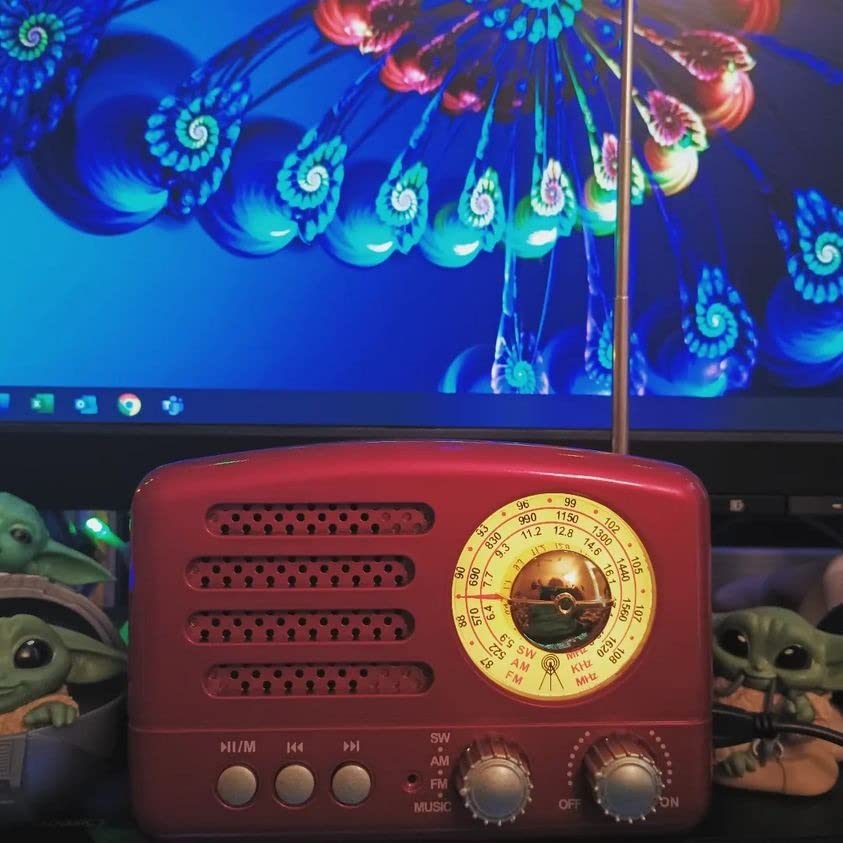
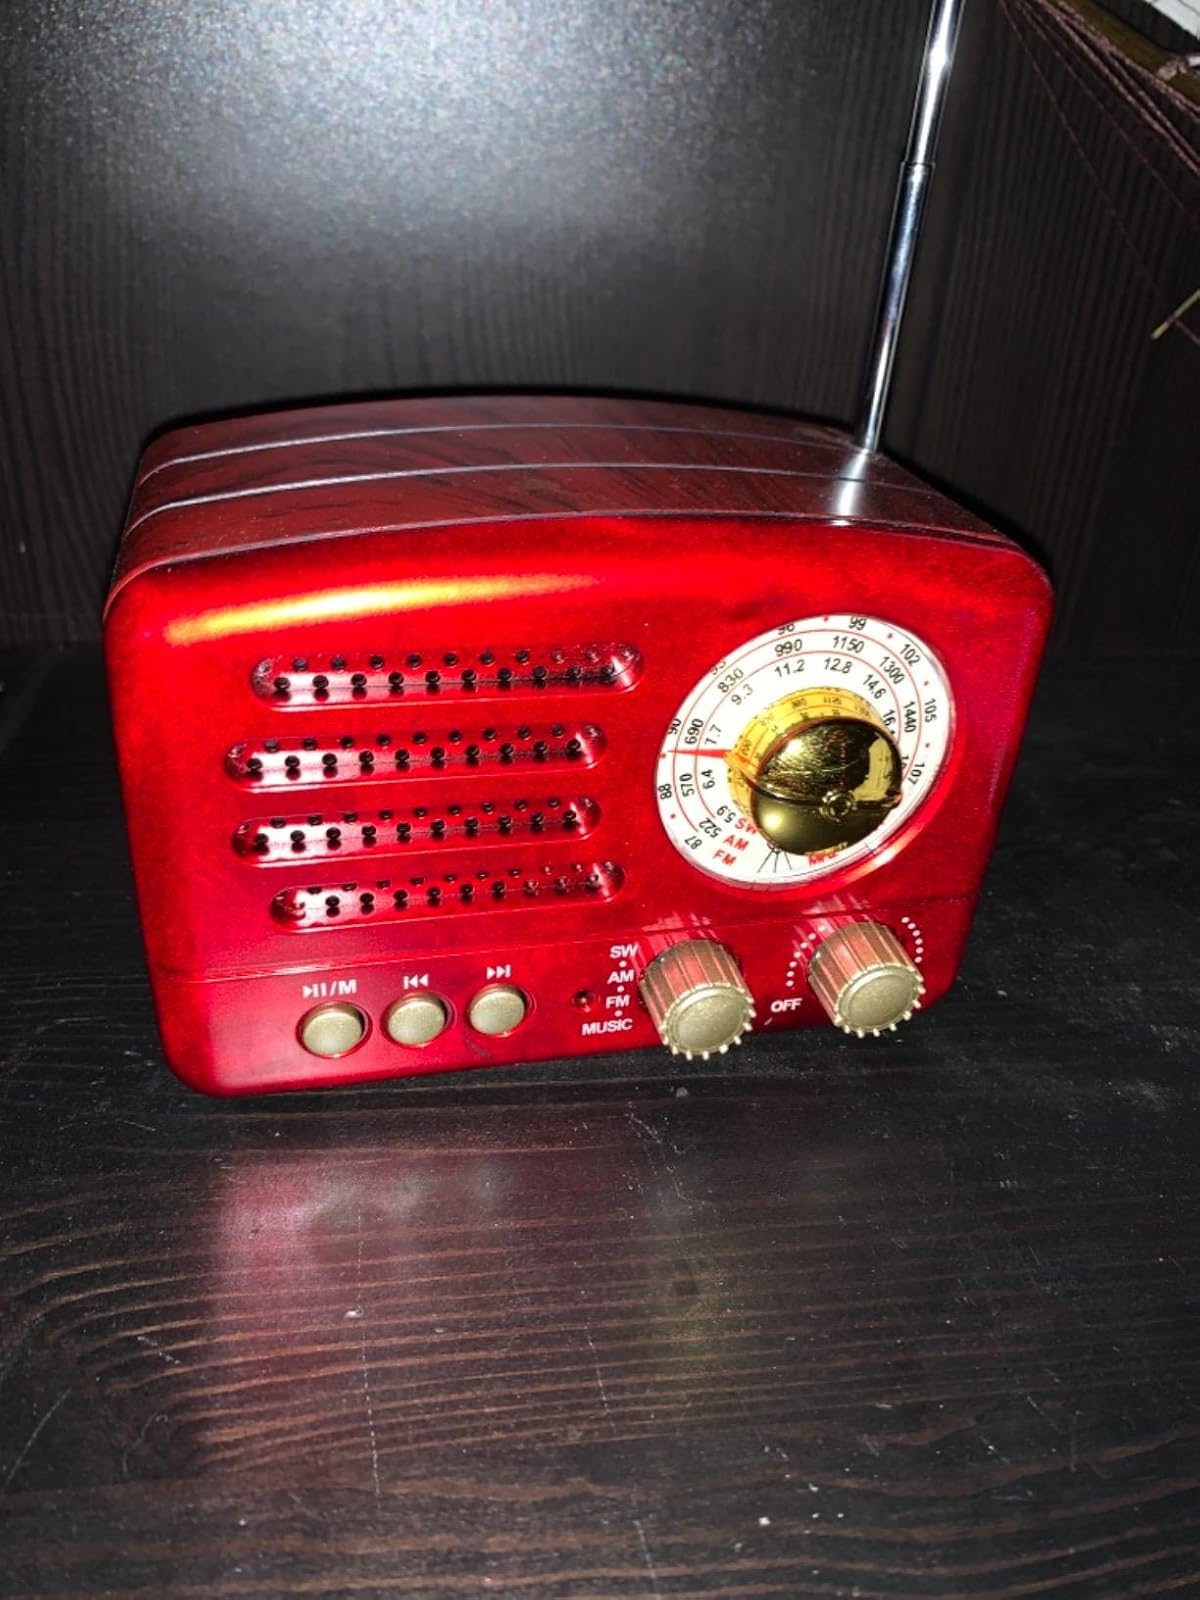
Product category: radio
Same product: yes